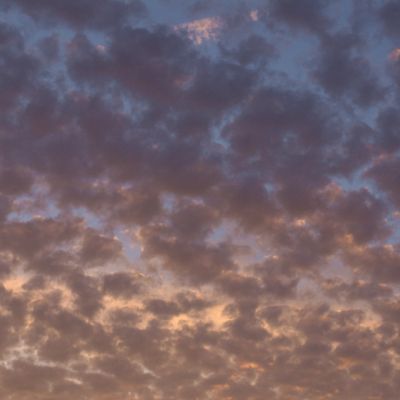
Cloud type: Altocumulus (Ac)